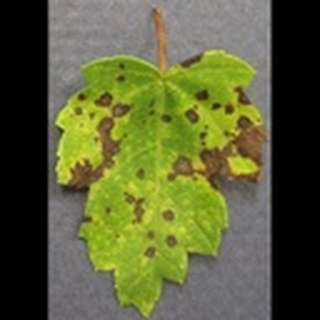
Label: cotton_target_spot